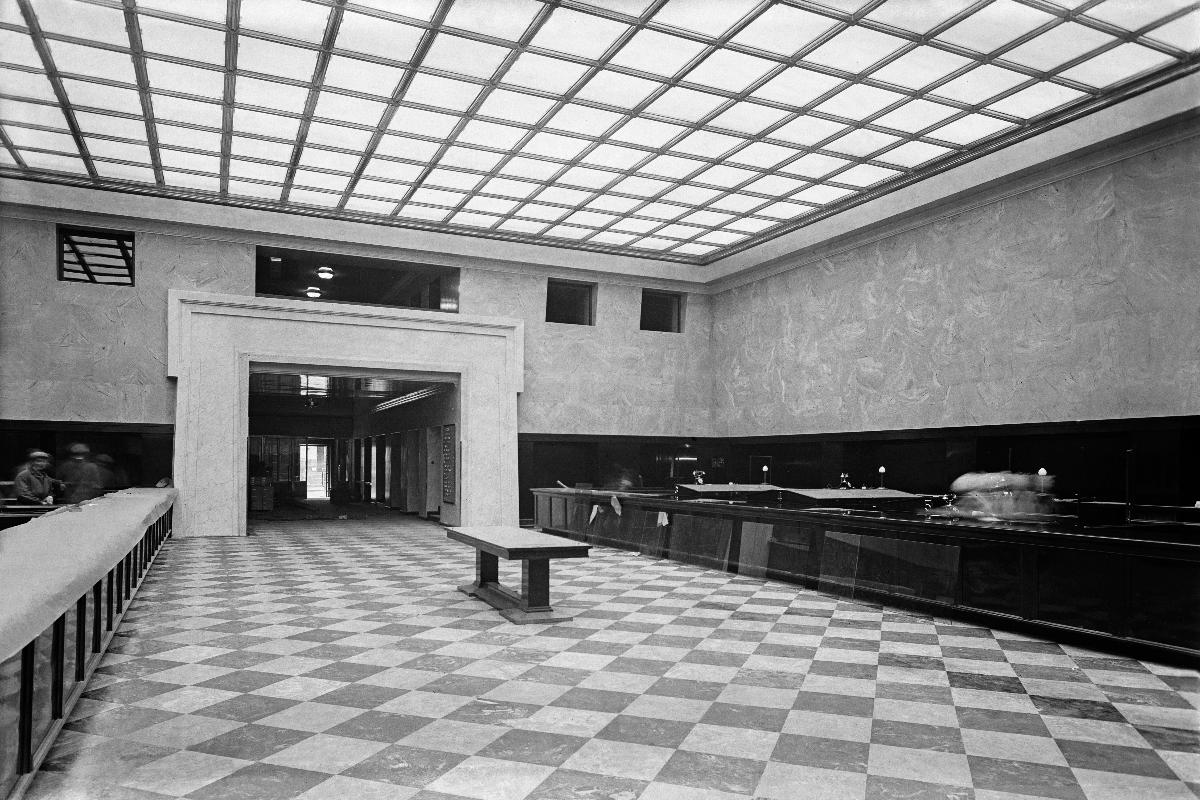
Liittopankki
Unionbanken; Union Bank
sisällön kuvaus: Liittopankki, Aleksanterinkatu 17, Helsinki 18.10.1929. Asiakassali. content description: The Union Bank, Aleksanterinkatu 17, Helsinki 18.10.1929. The customers hall. innehållsbeskrivning: Unionbanken, Alexandersgatan 17, Helsingfors 18.10.1929. Kundmottagningen.
Kuvaaja: Sundström, Hugo, kuvaaja
Vuosi: 1929
Paikka: Suomi, Uusimaa, Helsinki, Aleksanterinkatu Helsinki; Suomi, Uusimaa, Helsinki
Aiheet: arkkitehtuuri; rakennukset; pankit; ulkokuva; HBL; architecture; buildings; banks (monetary institutions); banks; exterior; arkitektur; byggnader; banker; bank; exteriör